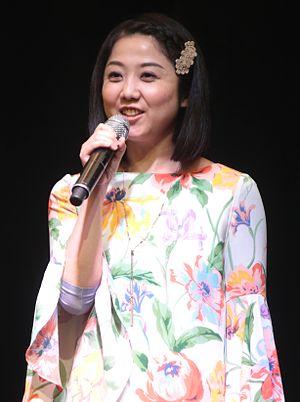
Discours d'Akemi Kanda au Taiyou Con 2017 à Mesa en Arizona.
Akemi Kanda est une seiyū, ayant débuté en 2000. Elle a participé en tant que doubleuse à une centaine de série anime, et à une soixantaine de jeux vidéo. Elle a aussi fait partie des groupes musicaux Drops en 2004 et Aice⁵ de 2005 à 2007.
Otome wa boku ni koishiteru, également connu sous le nom d'Otoboku, est un visual novel de type eroge développé et édité au Japon par Caramel Box le 28 janvier 2005 sur PC. Le jeu est ensuite adapté sur PlayStation 2 et PlayStation Portable, sans contenu pour adultes. La version Windows est éditée en anglais par MangaGamer en 2012. L'histoire relate la vie de Mizuho Miyanokouji, un lycéen androgyne transféré dans une école pour filles selon les dernières volontés de son grand-père.